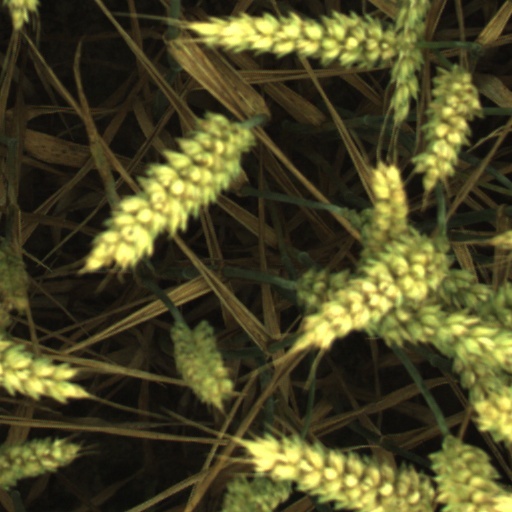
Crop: wheat